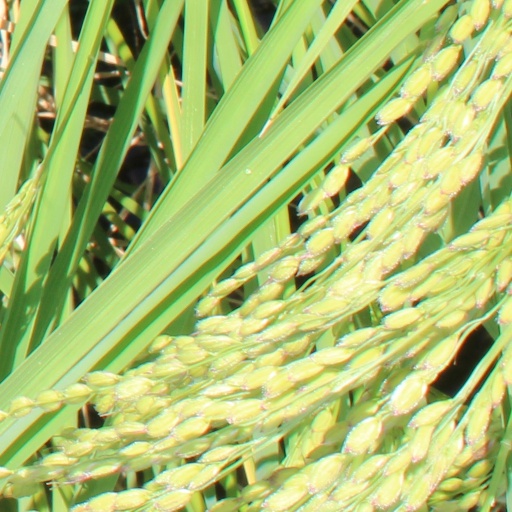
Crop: rice